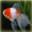
Label: aquarium_fish